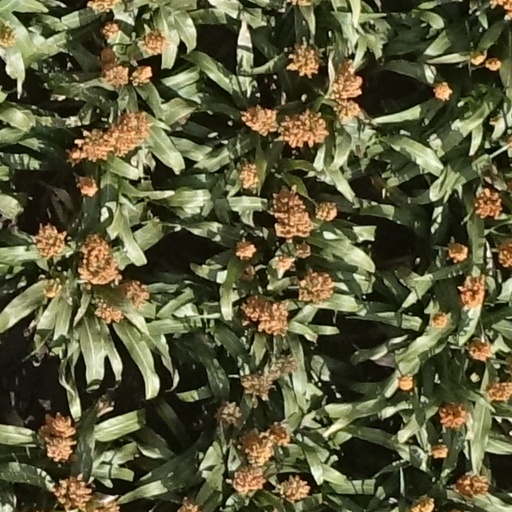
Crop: sorghum